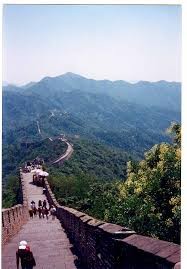
Landmark: Great Wall of China